2004 Qamishli riots

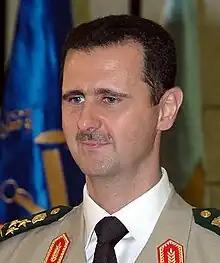
Syrian dictator Bashar al-Assad in 2004

On 12 March 2004, a football match in Qamishli between a local Kurdish team and an Arab team from Deir ez-Zor in Syria's southeast sparked violent clashes between fans of the opposing sides which spilled into the streets of the city. The fans of the Arab team reportedly rode about town in a bus, insulting the Iraqi Kurdish leaders Masoud Barzani and Jalal Talabani, then leaders of Iraqi Kurdistan's two main parties. In response, Kurdish fans supposedly proclaimed "We will sacrifice our lives for Bush", referring to US President George W. Bush, who invaded Iraq in 2003, deposing Saddam and triggering the Iraq War. Tensions between the groups came to a head, and the Deir ez-Zor Arab fans attacked the Kurdish fans with sticks, stones, and knives. Government security forces brought in to quell the riot, fired into the crowd, killing six people, including three children—all of them were Kurds.